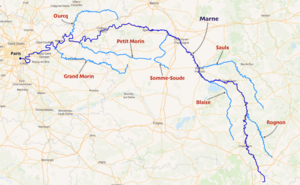
carte réalisée sur umap This map was created from OpenStreetMap project data, collected by the community. This map may be incomplete, and may contain errors. Don't rely solely on it for navigation.
La Marne est une rivière française située à l'est du bassin parisien et longue de 514,26 km. Elle représente à ce titre la plus grande rivière de France. C'est le principal affluent de la Seine : elle prend sa source sur le plateau de Langres, à Balesmes-sur-Marne et se jette dans la Seine entre Charenton-le-Pont et Alfortville dans le quartier de Conflans-l'Archevêque. Son nom est intégré à celui de quatre départements français.